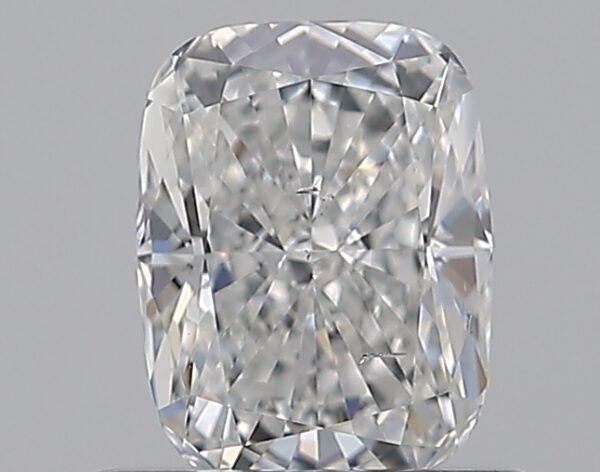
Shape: cushion
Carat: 0.7
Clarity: SI1
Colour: F
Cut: EX
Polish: EX
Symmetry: VG
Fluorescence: N
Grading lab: GIA
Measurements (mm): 5.9 x 4.52 x 3.14